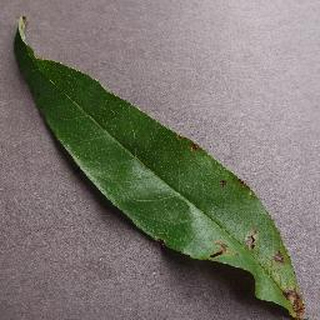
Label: peach_bacterial_spot